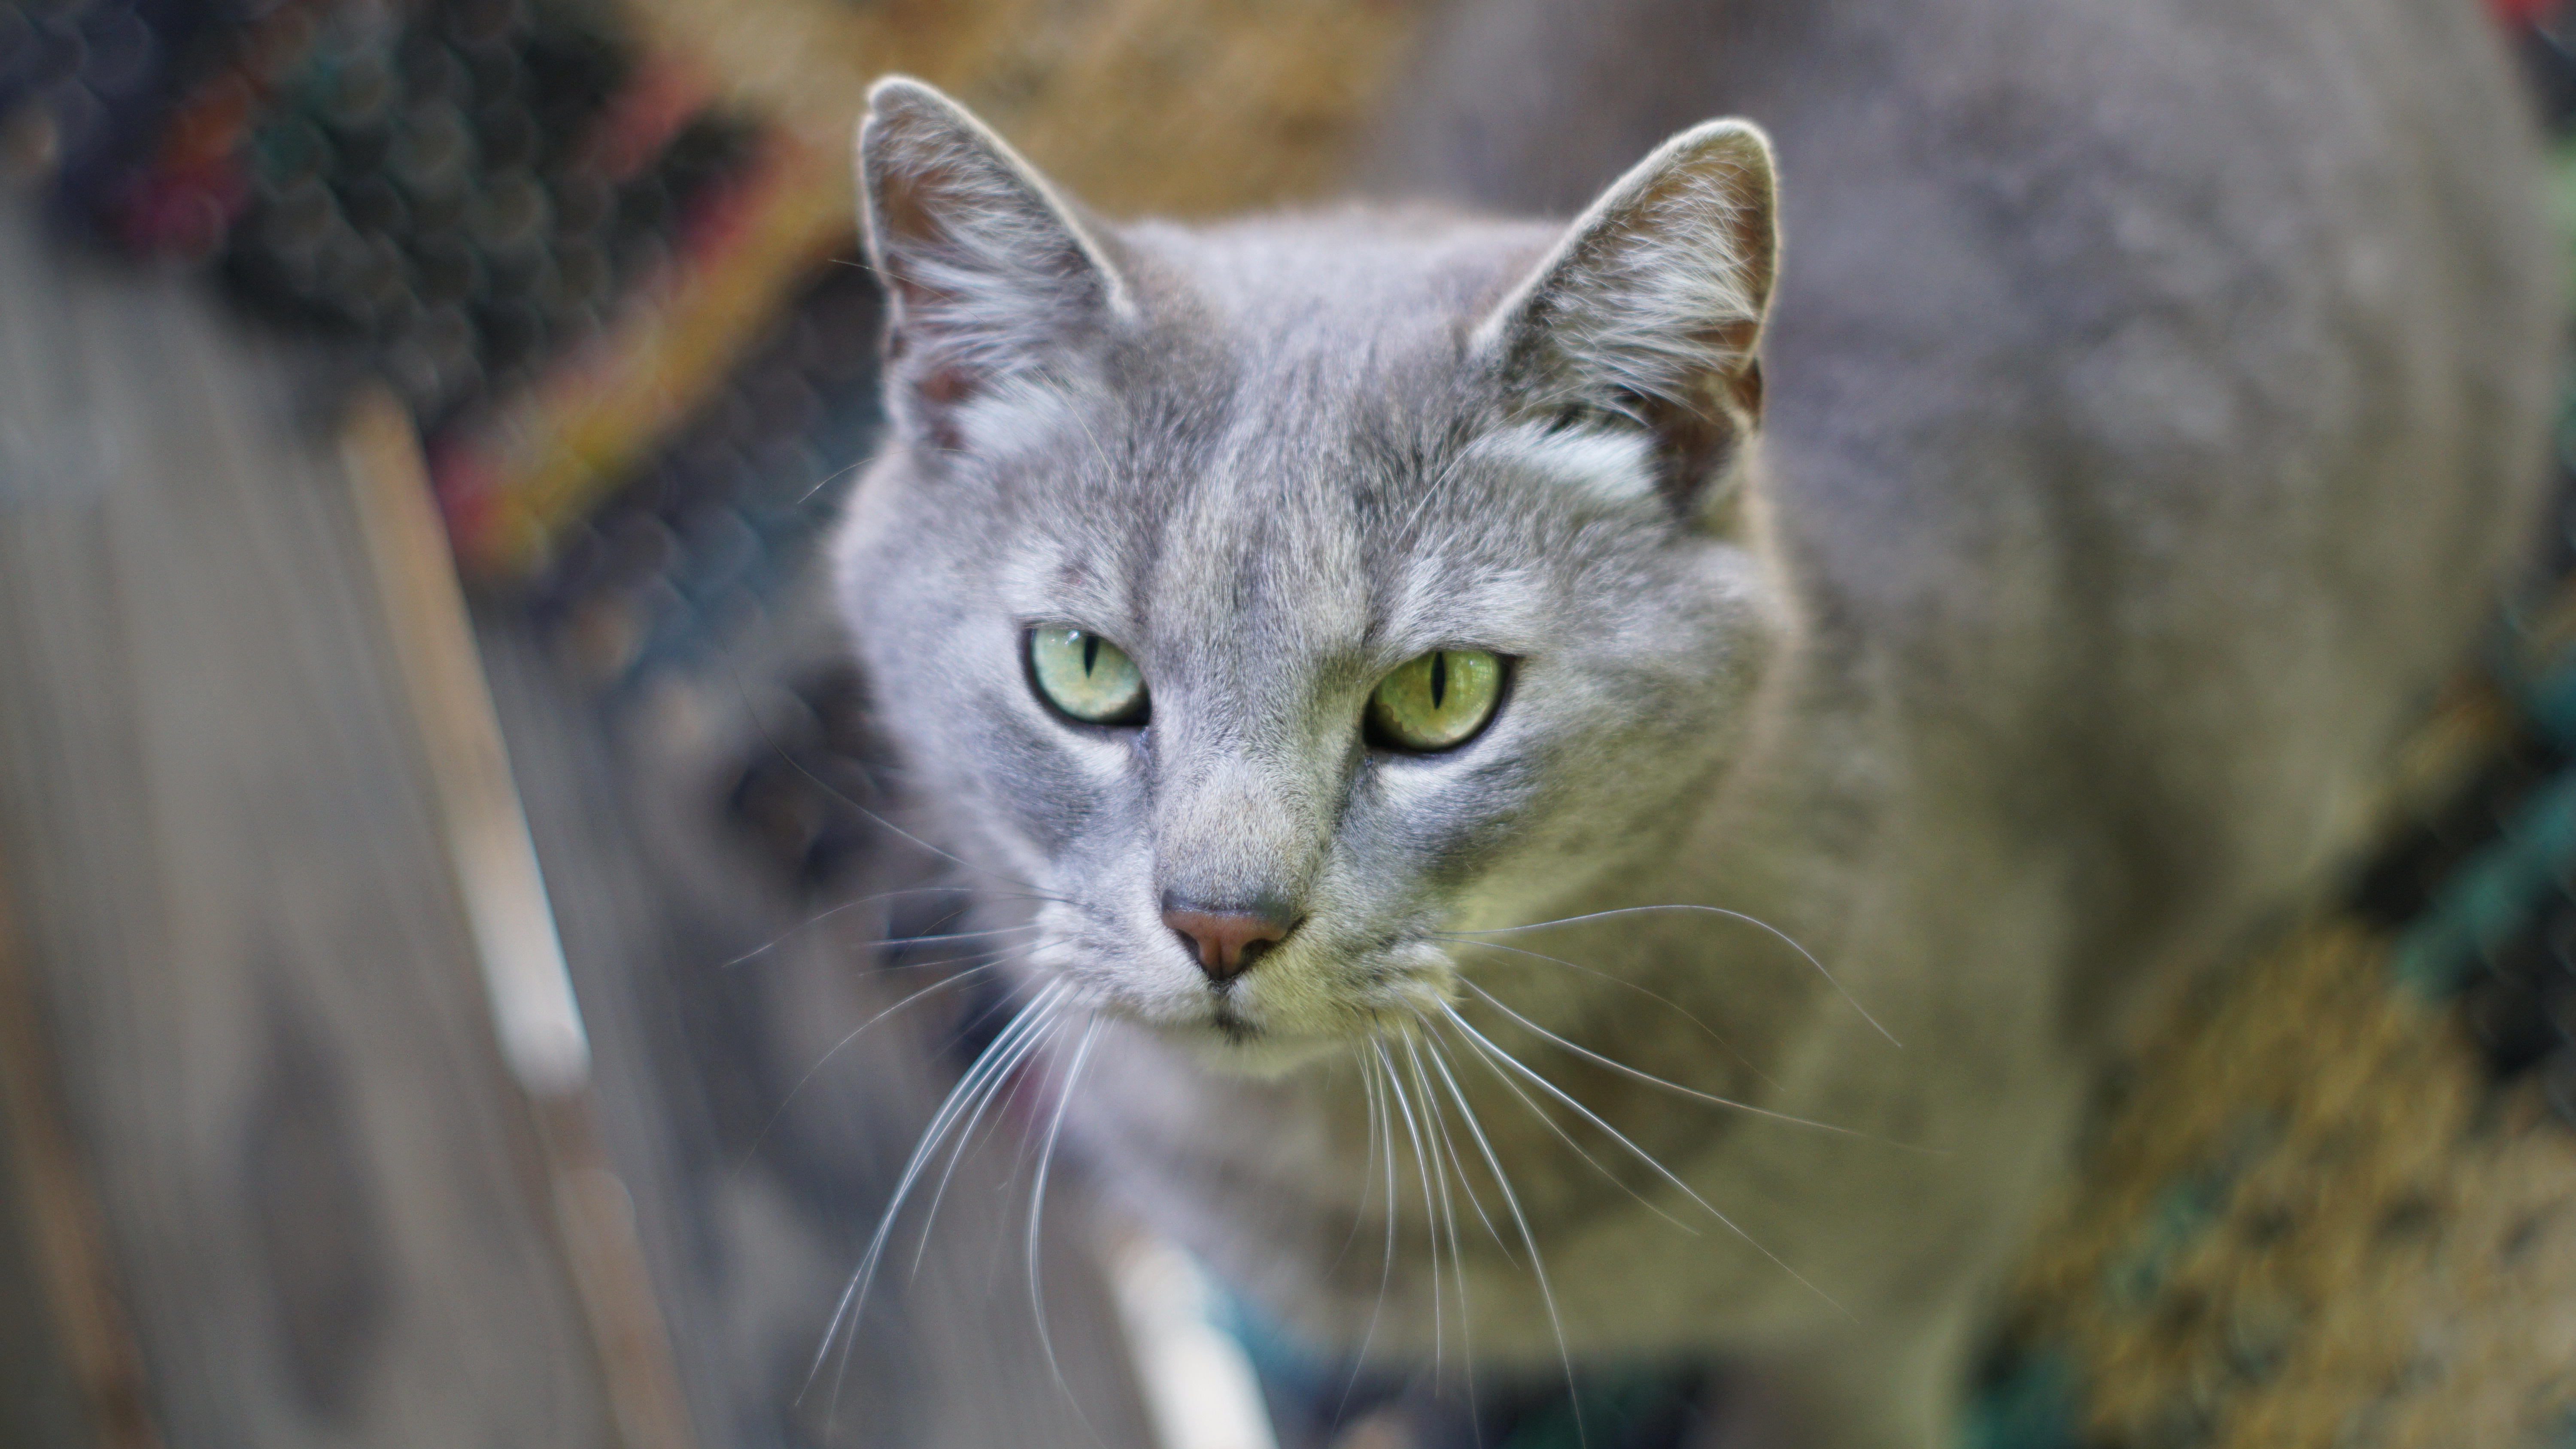
cat, feline, domestic cat, animal, whiskers, fauna, mammal, small to medium sized cats, cat like mammal, eye, domestic short haired cat, snout, close up, nebelung, wildlife, chartreux, korat, european shorthair, tabby cat, asian